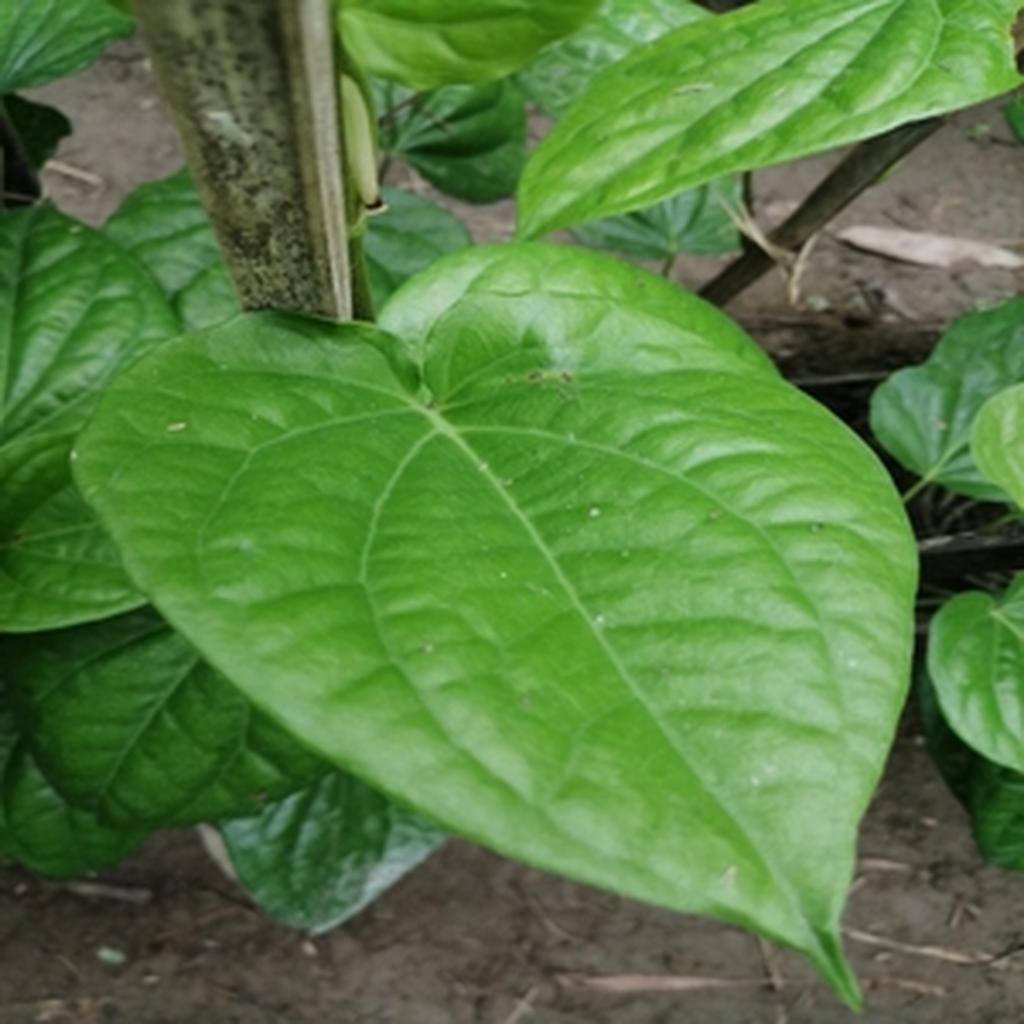
Label: Healthy_Leaf